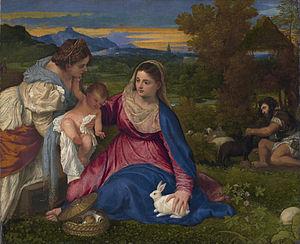
La Vierge à l'Enfant avec sainte Catherine et un berger, aussi connue sous le nom de La Vierge au lapin, est une œuvre du peintre Titien, réalisée en 1530, conservée au musée du Louvre.
Le musée du Luxembourg est un lieu d'exposition d'art installé dans une aile bâtie perpendiculairement à l'orangerie du palais du Luxembourg, rue de Vaugirard, dans le 6ᵉ arrondissement de Paris.
Tiziano Vecellio, Tiziano Vecelli ou Tiziano da Cador, plus communément appelé Titien ou le Titien en français, né vers 1488 à Pieve di Cadore, mort le 27 août 1576 à Venise, est un peintre et graveur italien de l'école vénitienne, auteur d'une importante œuvre picturale. Il est considéré comme un des plus grands portraitistes de cette époque, notamment grâce à son habileté à faire ressortir les traits de caractère des personnages.